Feral cat

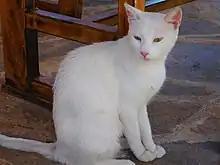
Feral cat in Drašnice, Croatia

A farm cat is a free-ranging domestic cat that lives in a cat colony on agricultural farms in a feral or semi-feral condition. Farm cats primarily live outdoors and usually shelter in barns. They are partially supplied with food and milk, but mainly subsist on hunting rodents such as black rat, brown rat, common vole and "Apodemus" species. In England, farm cat colonies are present on the majority of farms and consist of up to 30 cats. Female farm cats show allomothering behaviour; they use communal nests and take care of kittens of other colony members.